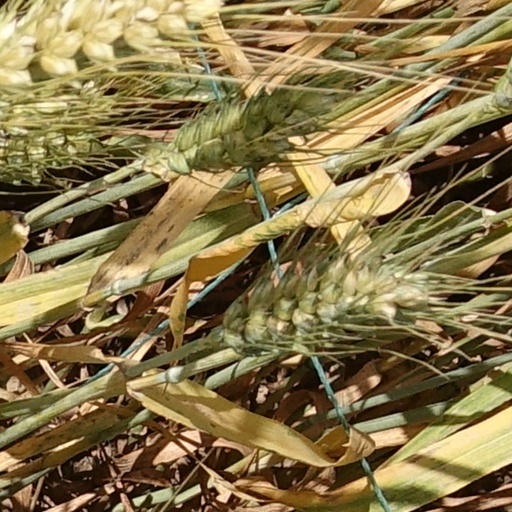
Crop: wheat